Skovgårde Voldsted

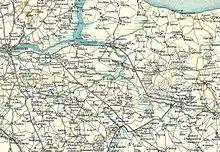
Situation of Skovgårde Voldsted in Sønderhald Hundred; northeast corner of the map, almost by the sea: a village "Skovgde" (Skovgårde), a short distance west-north-west of it, an X, and the text "Ruin".

Skovgårde Voldsted is an ancient monument in Nørager Parish, Norddjurs Municipality, Denmark. The site contains the archaeological remains of the old Skovgård Manor.